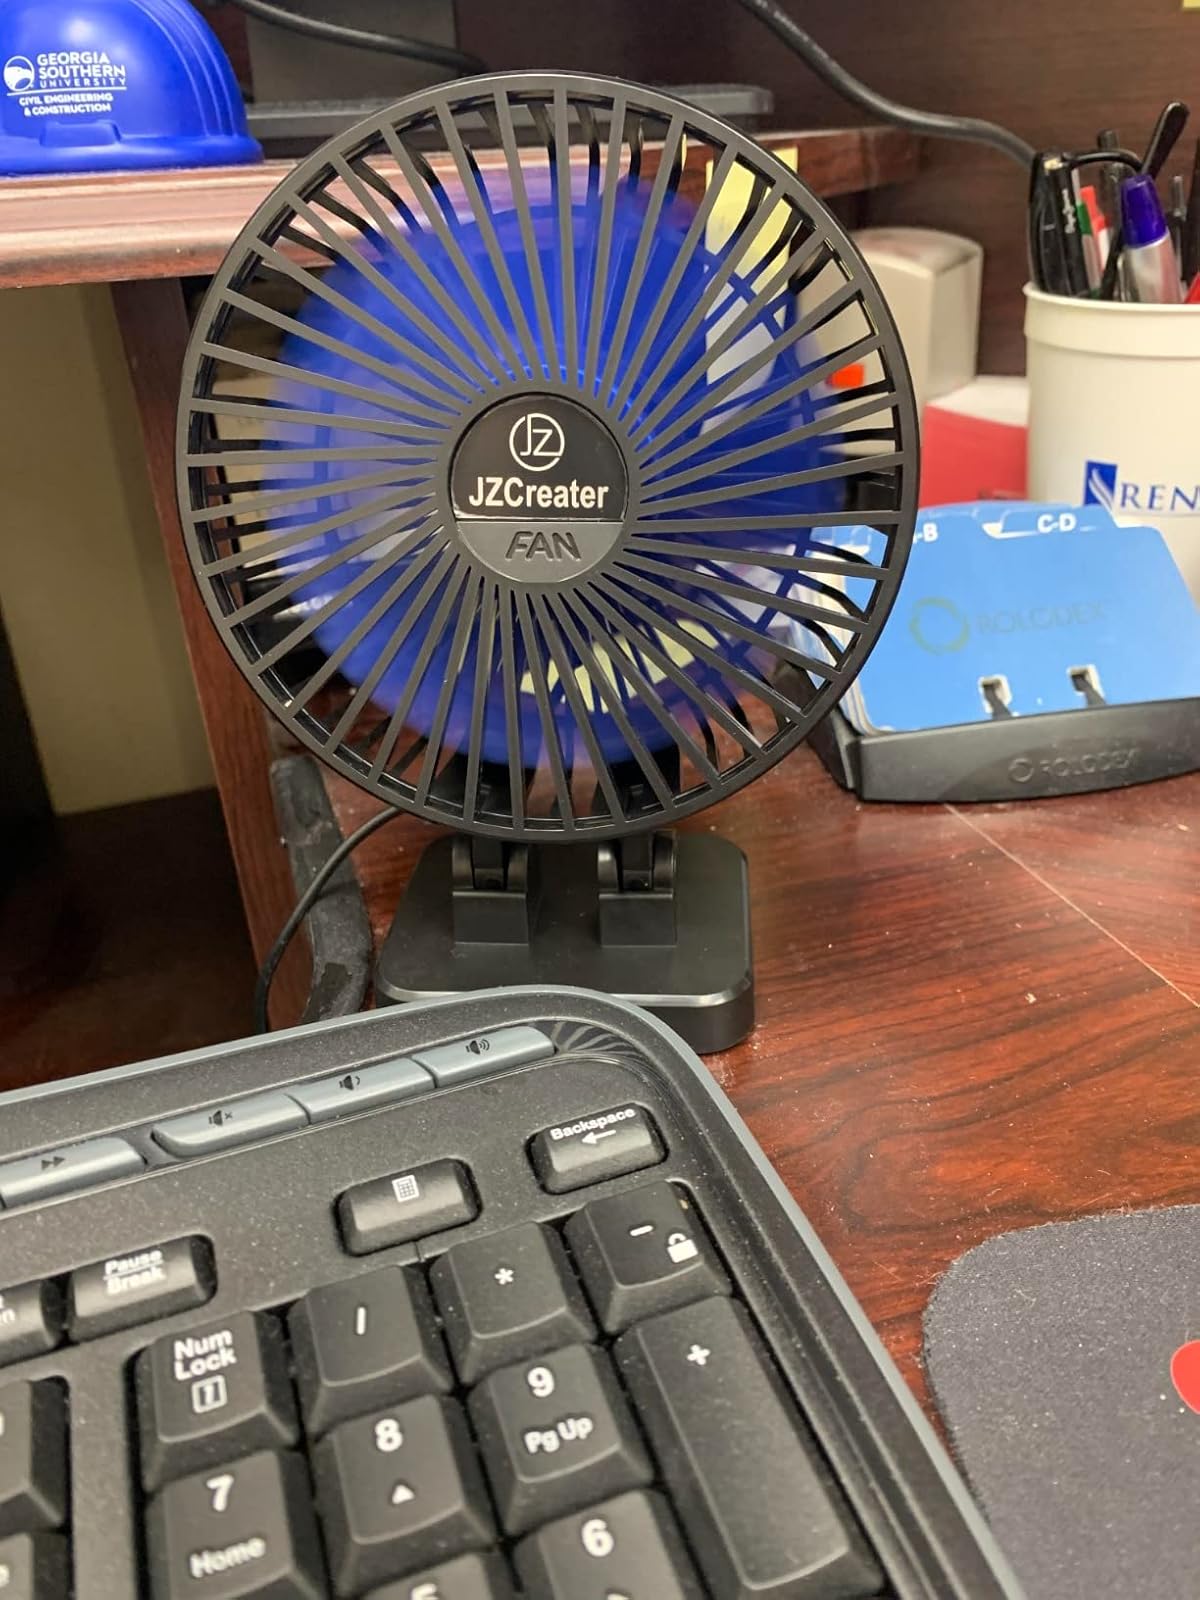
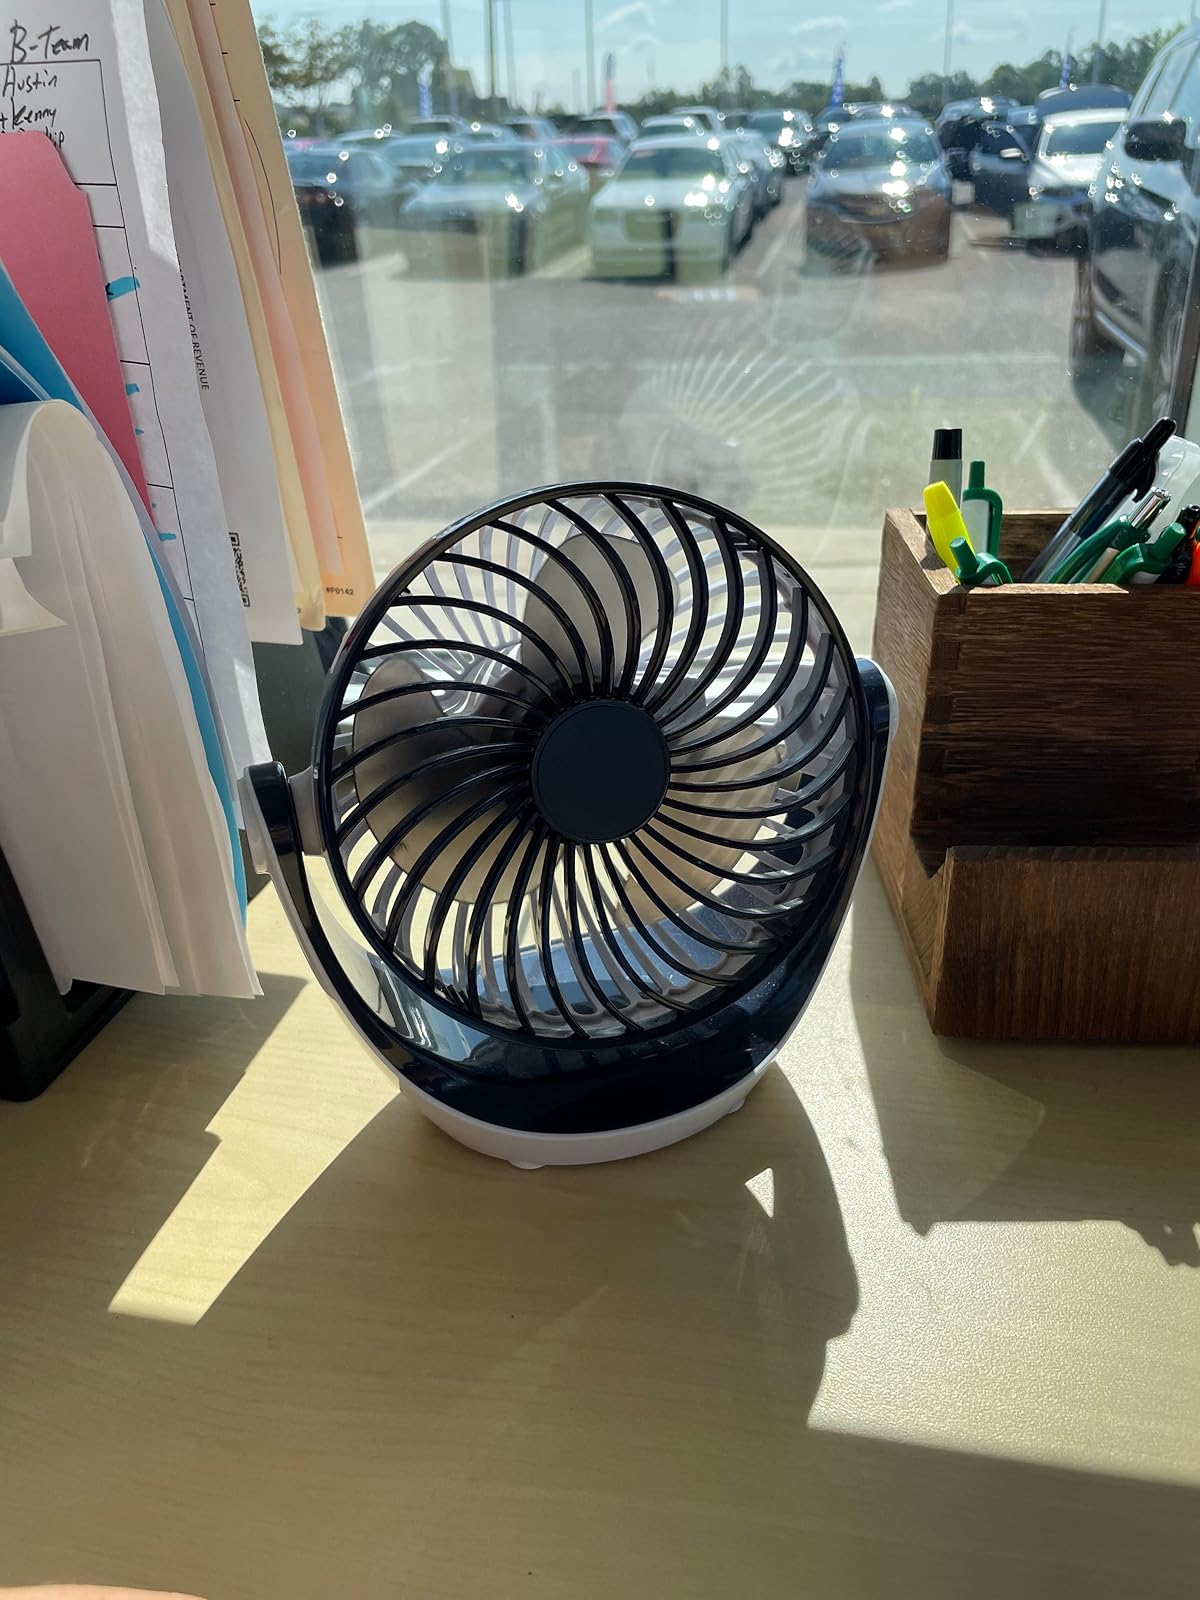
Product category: fan
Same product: no